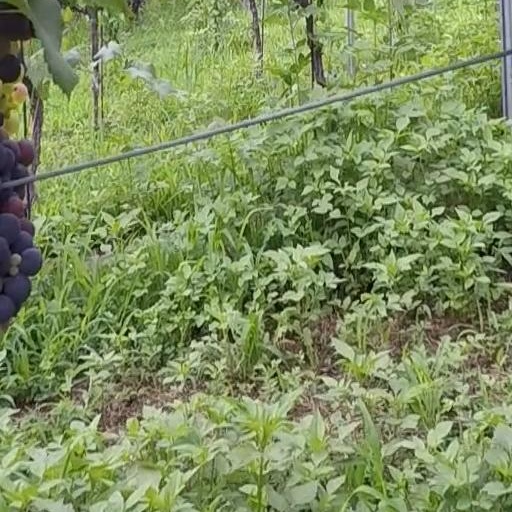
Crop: grape